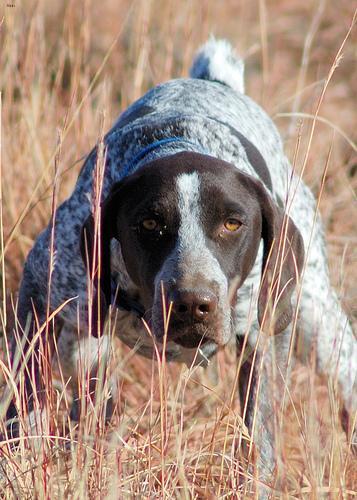
german shorthaired